2000 British Grand Prix

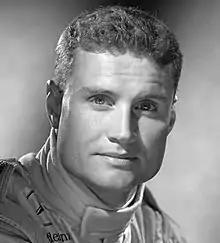
David Coulthard "(pictured in 1999)" won the British Grand Prix for the second successive year and took his seventh career victory despite a gearbox fault late in the race.

The weather remained wet for the Saturday morning practice sessions, with a lot of water being lifted into the air from the track. Coulthard lapped fastest in the third session at 1:33.614; Häkkinen, Michael Schumacher, Ralf Schumacher, Barrichello, the Jordan duo of Frentzen and Trulli, Sauber's duo of Mika Salo and Pedro Diniz and Arrows' Jos Verstappen followed in the top ten. Several drivers went off the wet track during the session. Diniz spun off the track at Club corner, damaging his car's front suspension triangle and nose cone in a crash with the tyre barrier. Before the end of the session, Williams driver Jenson Button slid into the gravel trap at turn 14 after leaving Priory turn, and his stationary car stopped near the barrier. Button was then hit by Irvine's Jaguar while attempting to extricate himself from the gravel. The Williams car's front and back suspension were broken whilst the Jaguar's monocoque was punctured. Both drivers were unhurt. Fisichella set no lap times because of an engine oil leak caused by his team changing his engine. His team changed engines between the final two sessions.